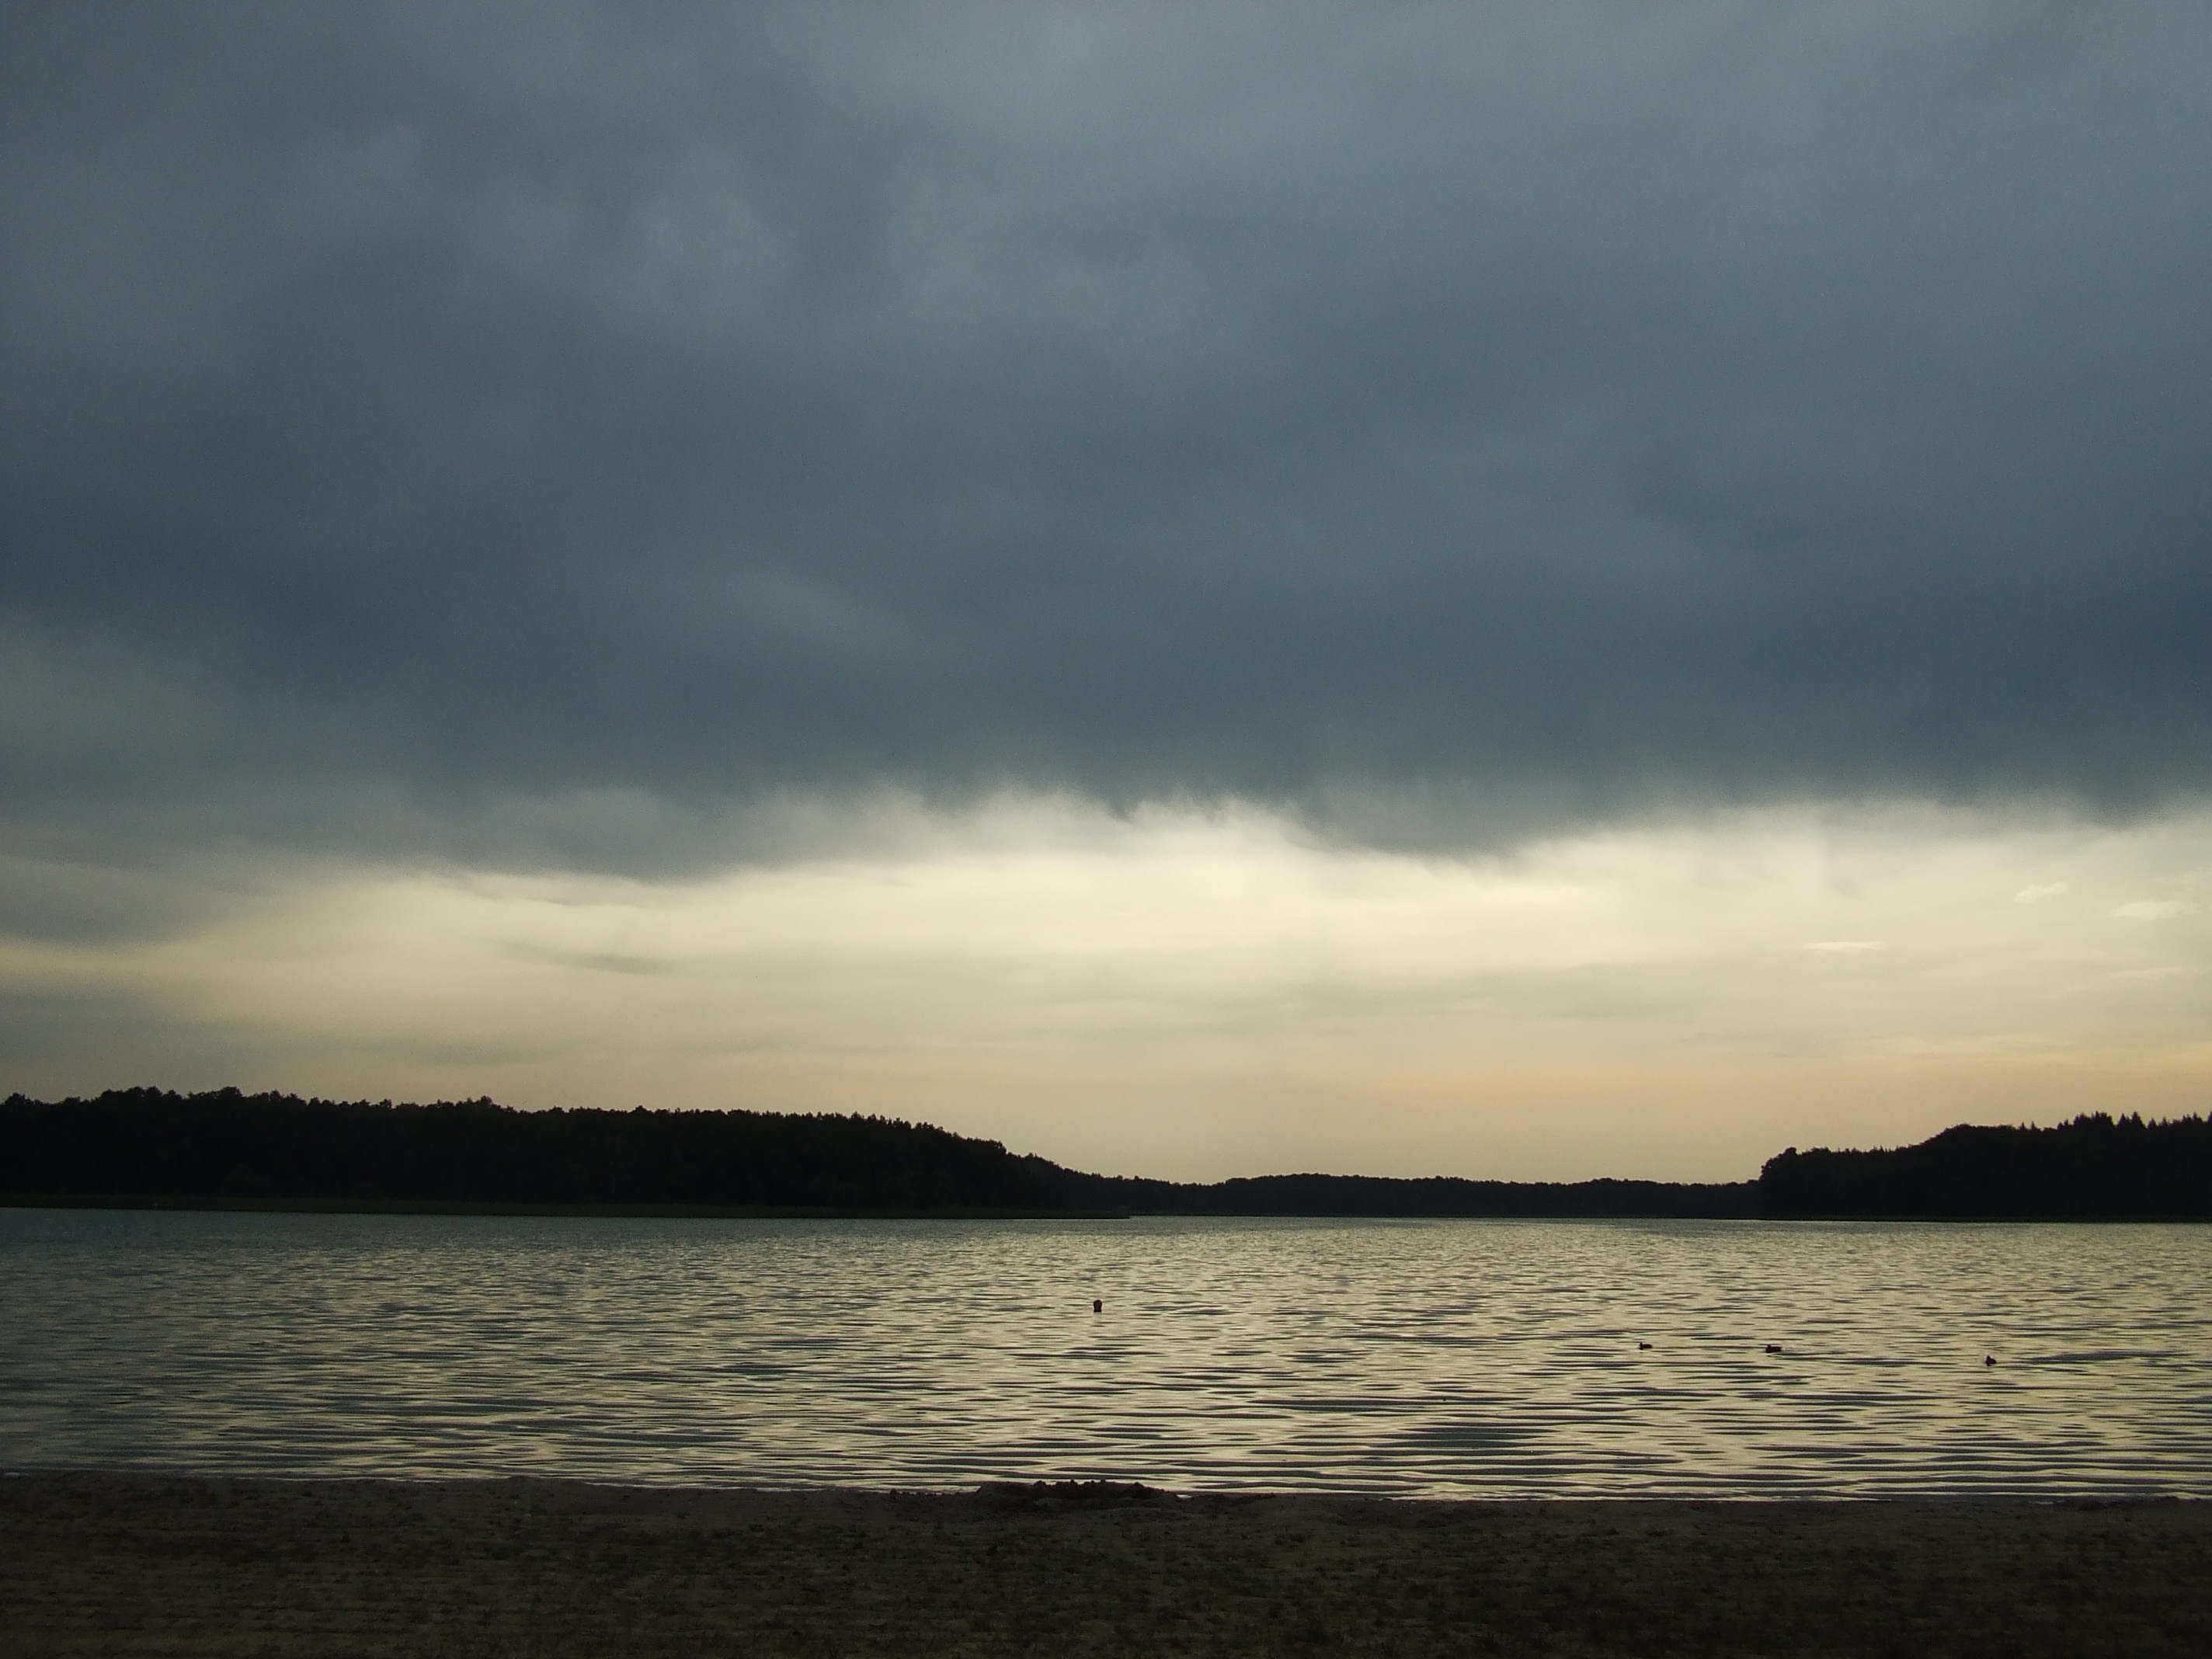
sea, ocean, horizon, cloud, sky, sunset, morning, lake, dawn, dusk, evening, reflection, weather, clouds, loch, abendstimmung, meteorological phenomenon, atmospheric phenomenon, rainy mood